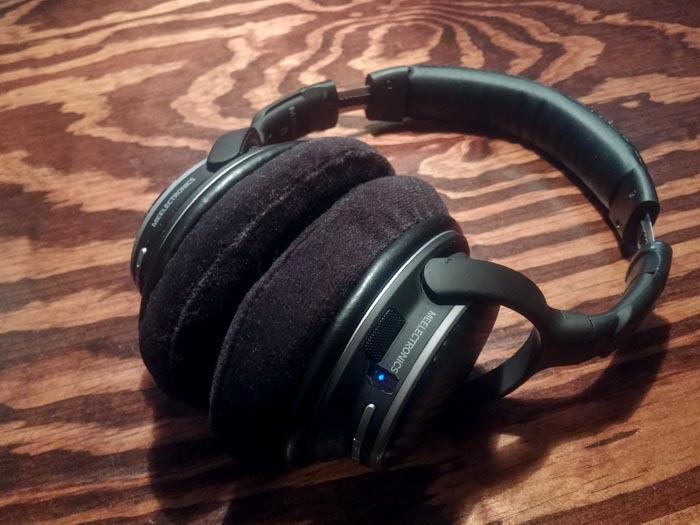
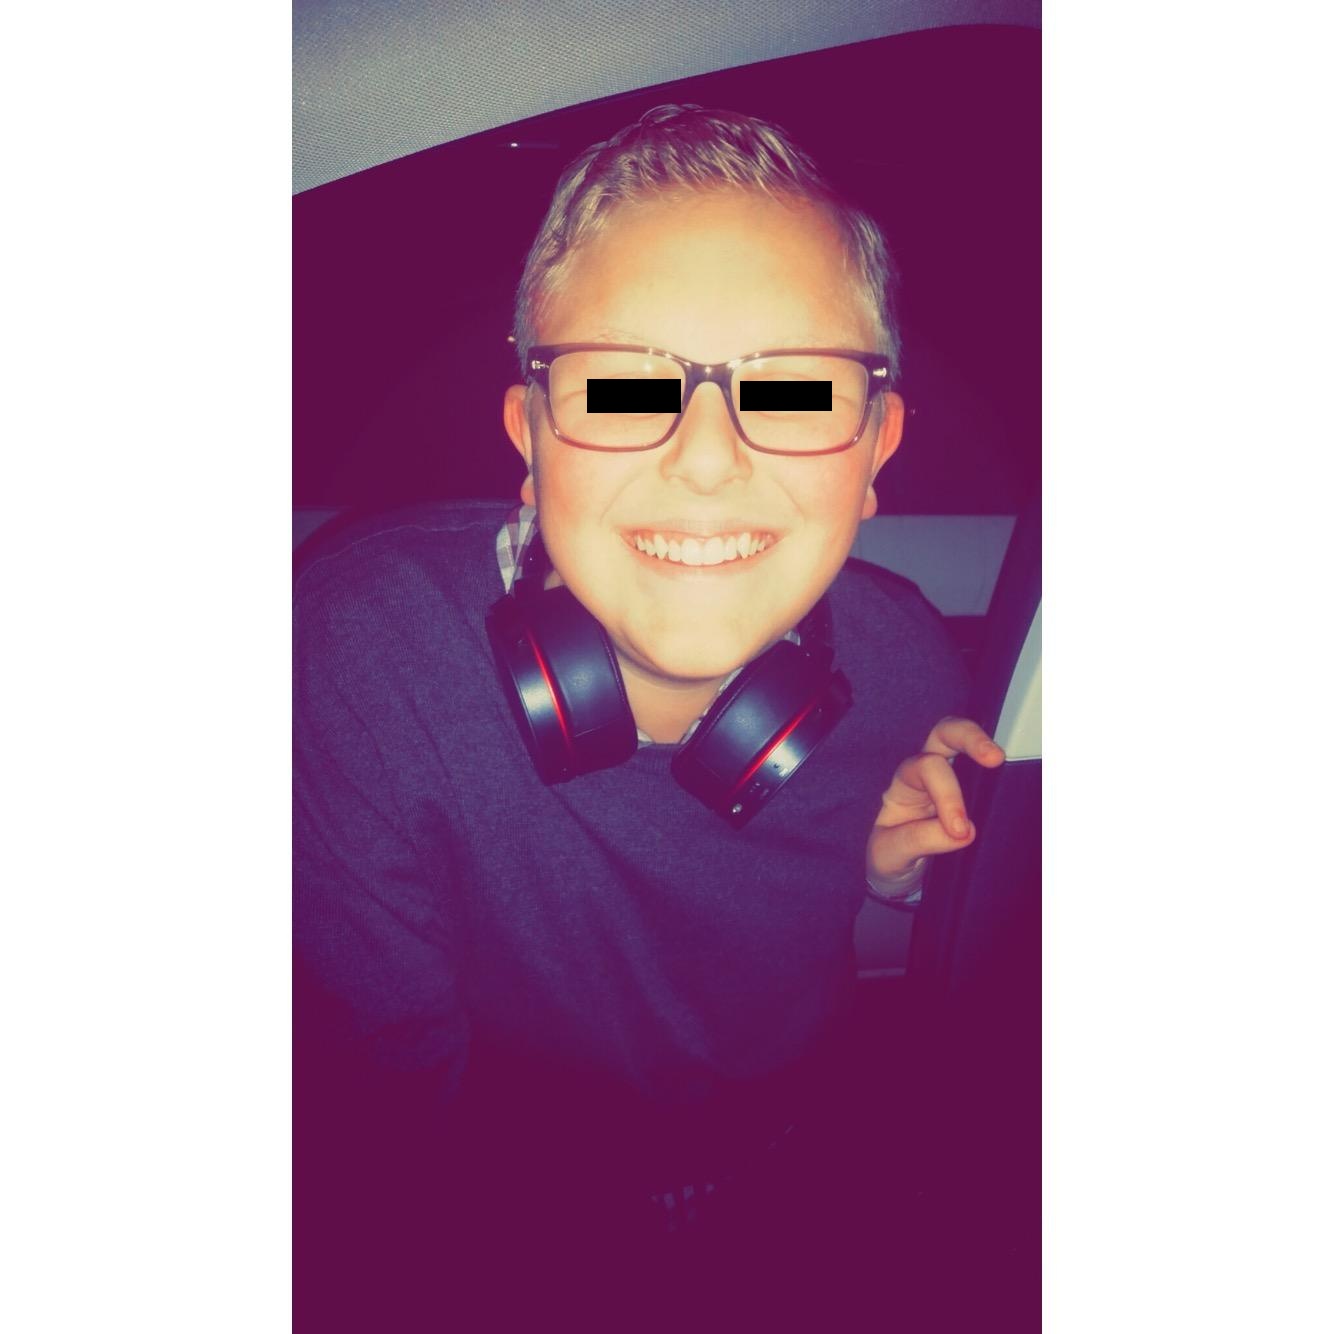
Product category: headphones
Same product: no